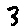
Label: 3